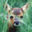
Label: deer